Kevin K. Cheng

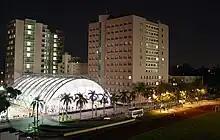
Kaohsiung Medical University

Kevin K. Cheng fled China on a boat with his parents at the age of four. They settled in Taiwan, where he became skilled at drawing, building models and then engineering. He gained admission to study medicine at Kaohsiung Medical College, where dental students and medical students received the same initial education and later in 1973, he moved to Houston, United States. After a few months he found a job as a research associate in the cardiovascular laboratory at the Texas Heart Institute and over the next 30 months he designed and built 36 artificial hearts that were implanted in calves.